Greater Downtown Miami

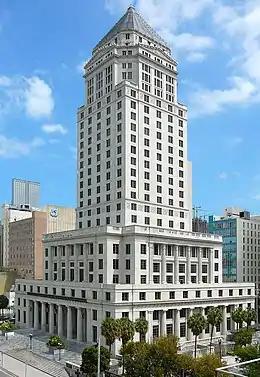
Dade County Courthouse, built in 1925, is one of many local, state and federal courthouses in Downtown Miami, including the Stephen P. Clark Government Center

Downtown has three U.S. historic districts. The Downtown Miami Commercial Historic District, the Downtown Miami Historic District, and the Lummus Park Historic District.